Lauffen am Neckar

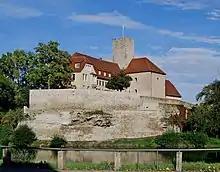
Former castle, present town hall

Following the municipal election of 7 June 2009, the district council of Lauffen has 22 seats. The election result is as follows: